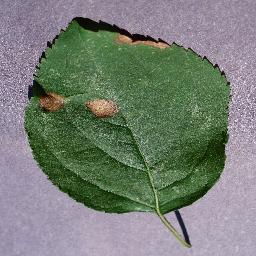
Label: Apple___Black_rot